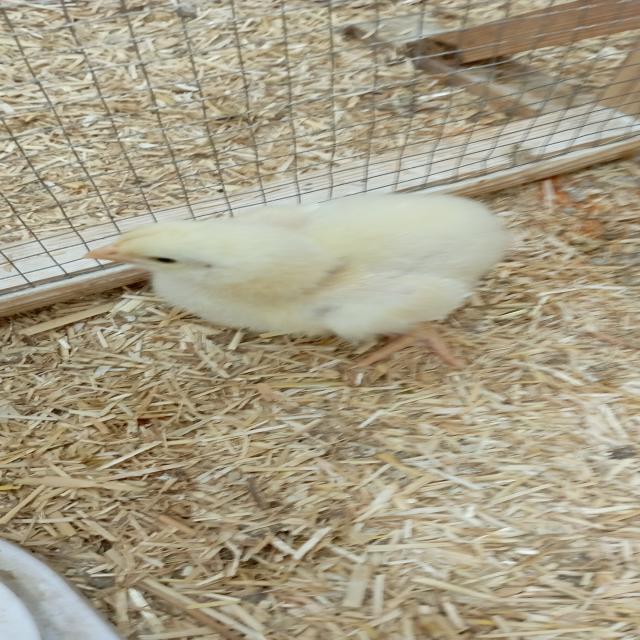
Weight: 197 g